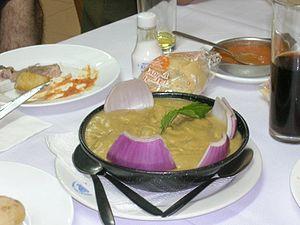
Le gofio est un aliment à base de céréales grillées originaire des îles Canaries et qui est également consommé en Espagne, en République dominicaine, à Cuba, à Porto Rico, au Venezuela, en Uruguay, au Maroc et au Chili.